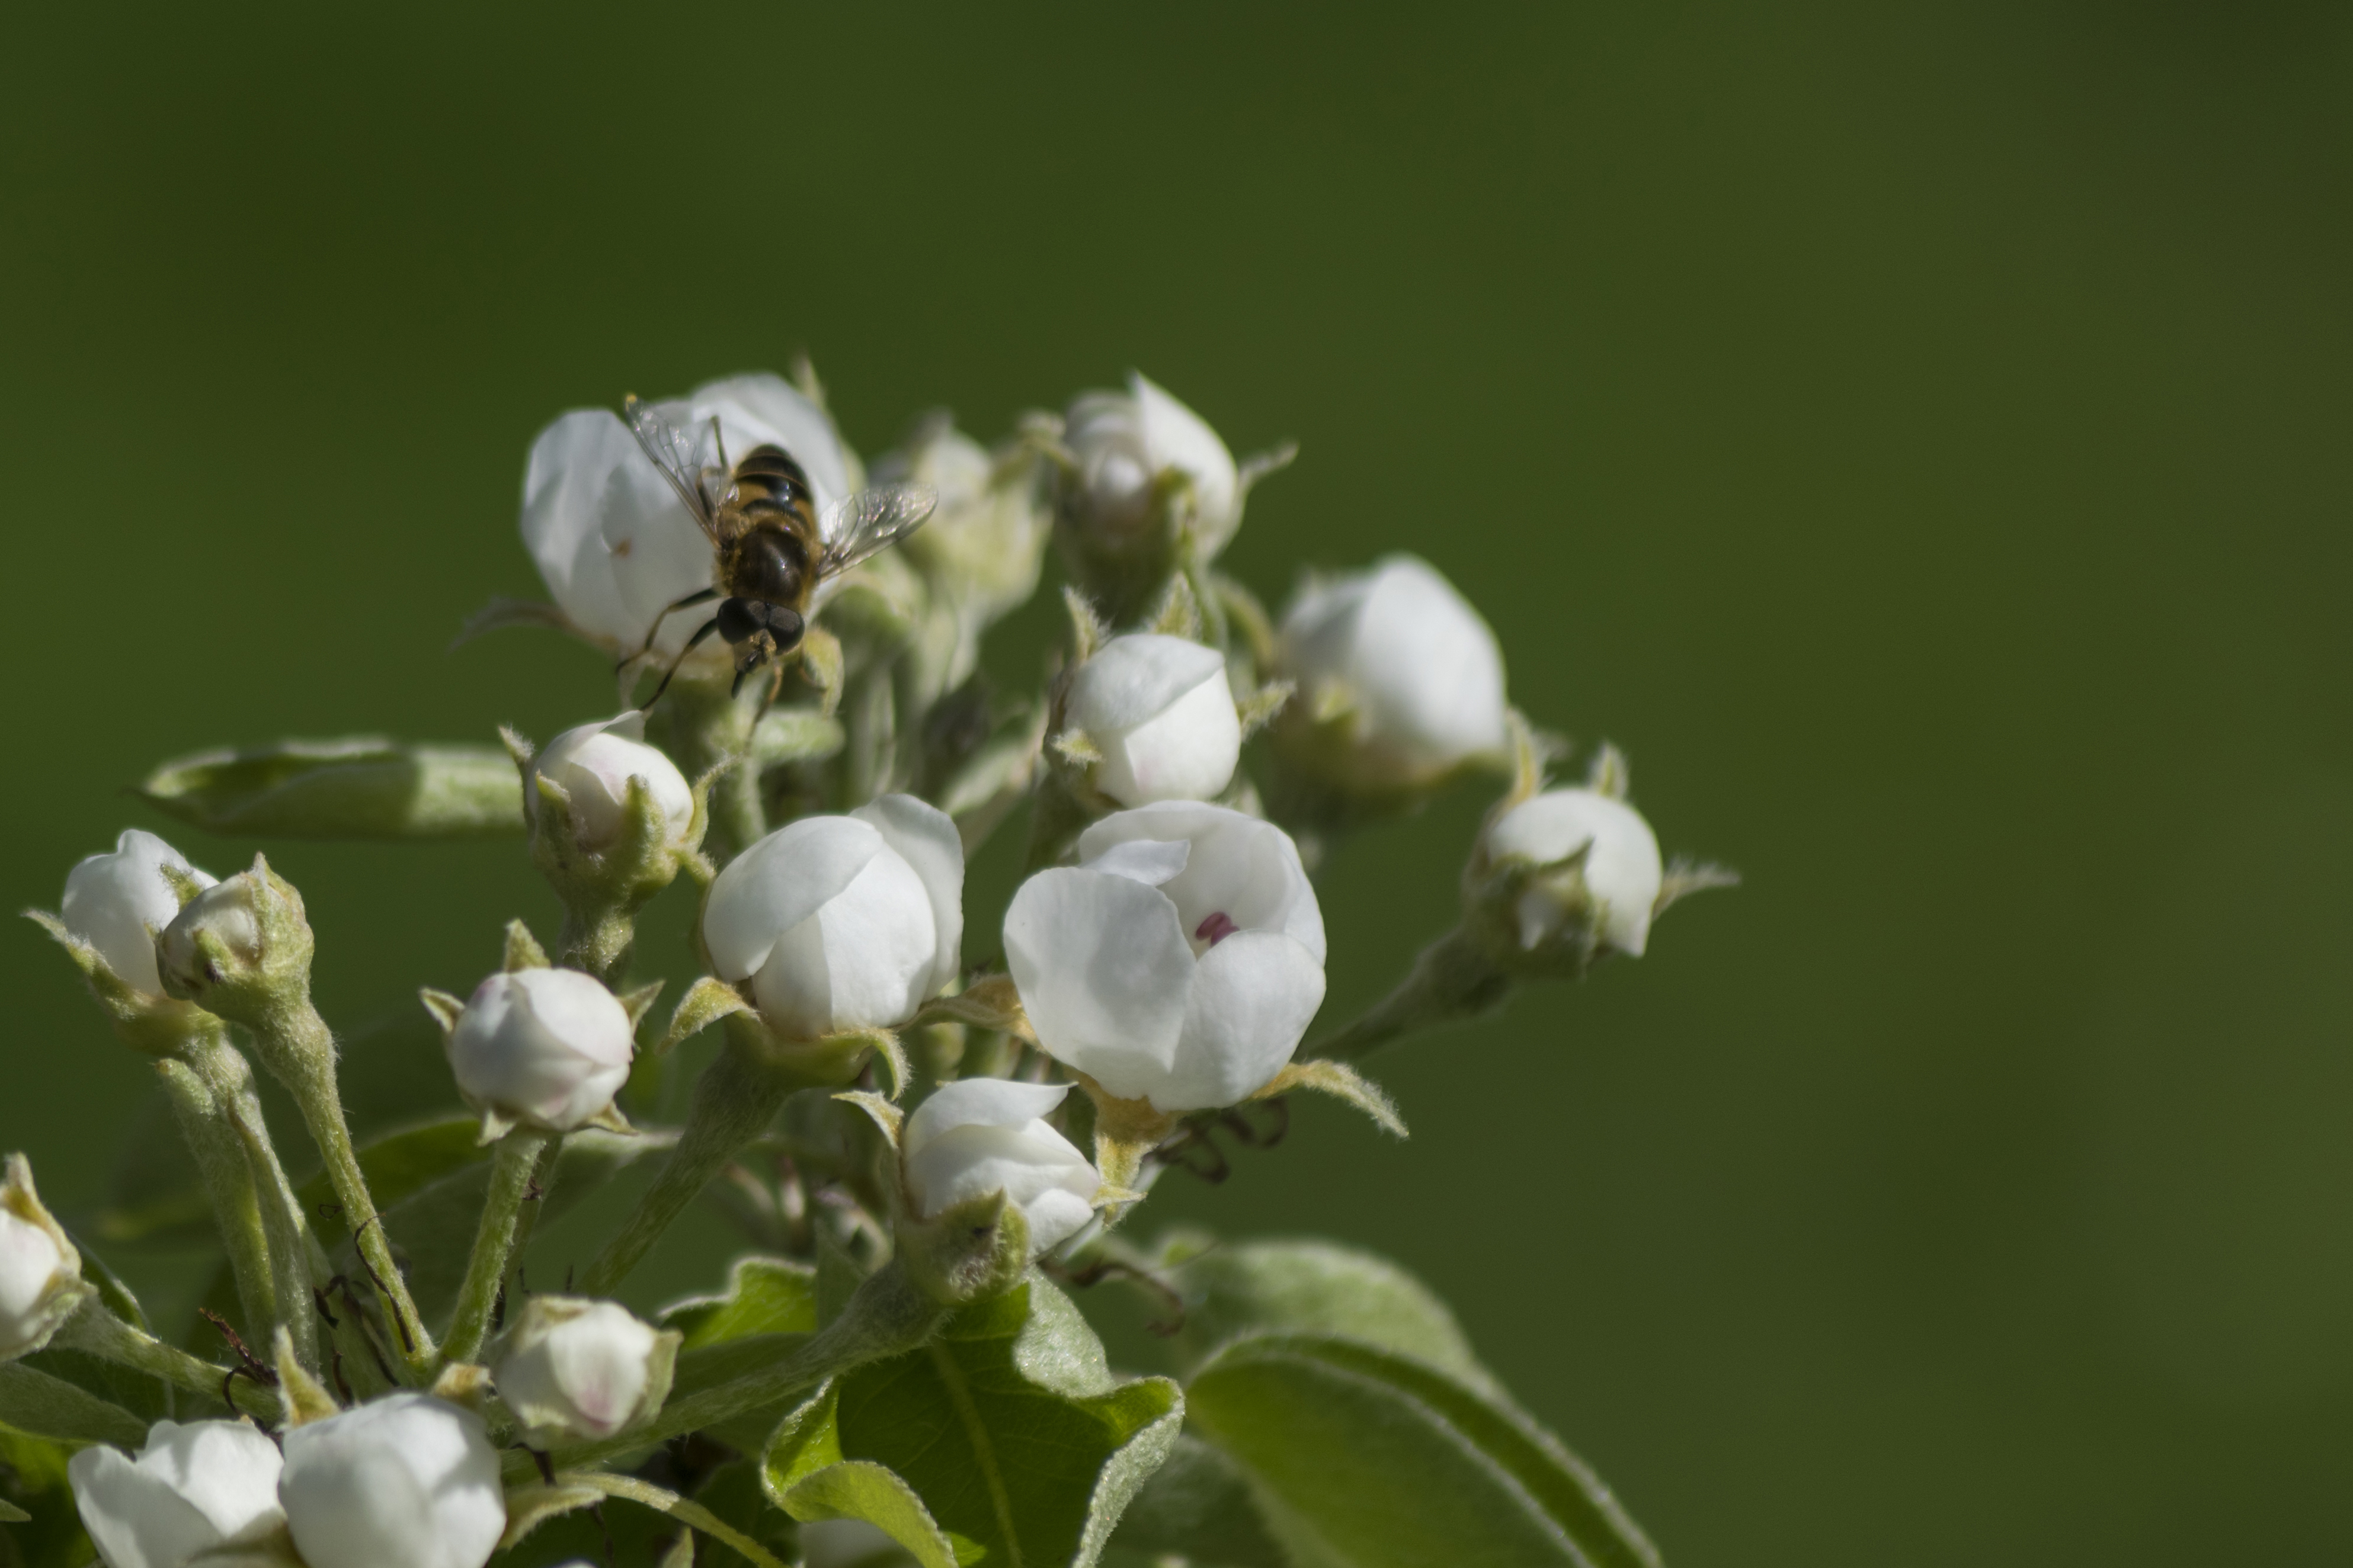
tree, nature, outdoor, branch, blossom, plant, flower, fly, insect, nikon, flora, fauna, invertebrate, wildflower, close up, nederland, netherlands, shrub, bee, outdoorphotography, nectar, appleblossom, paulvandevelde, pdvandevelde, padagudaloma, natuurfotografie, naturephotographer, dordrecht, nederlandinfotos, merwelanden, vlieg, appelboom, appelbloesem, macro photography, honey bee, membrane winged insect